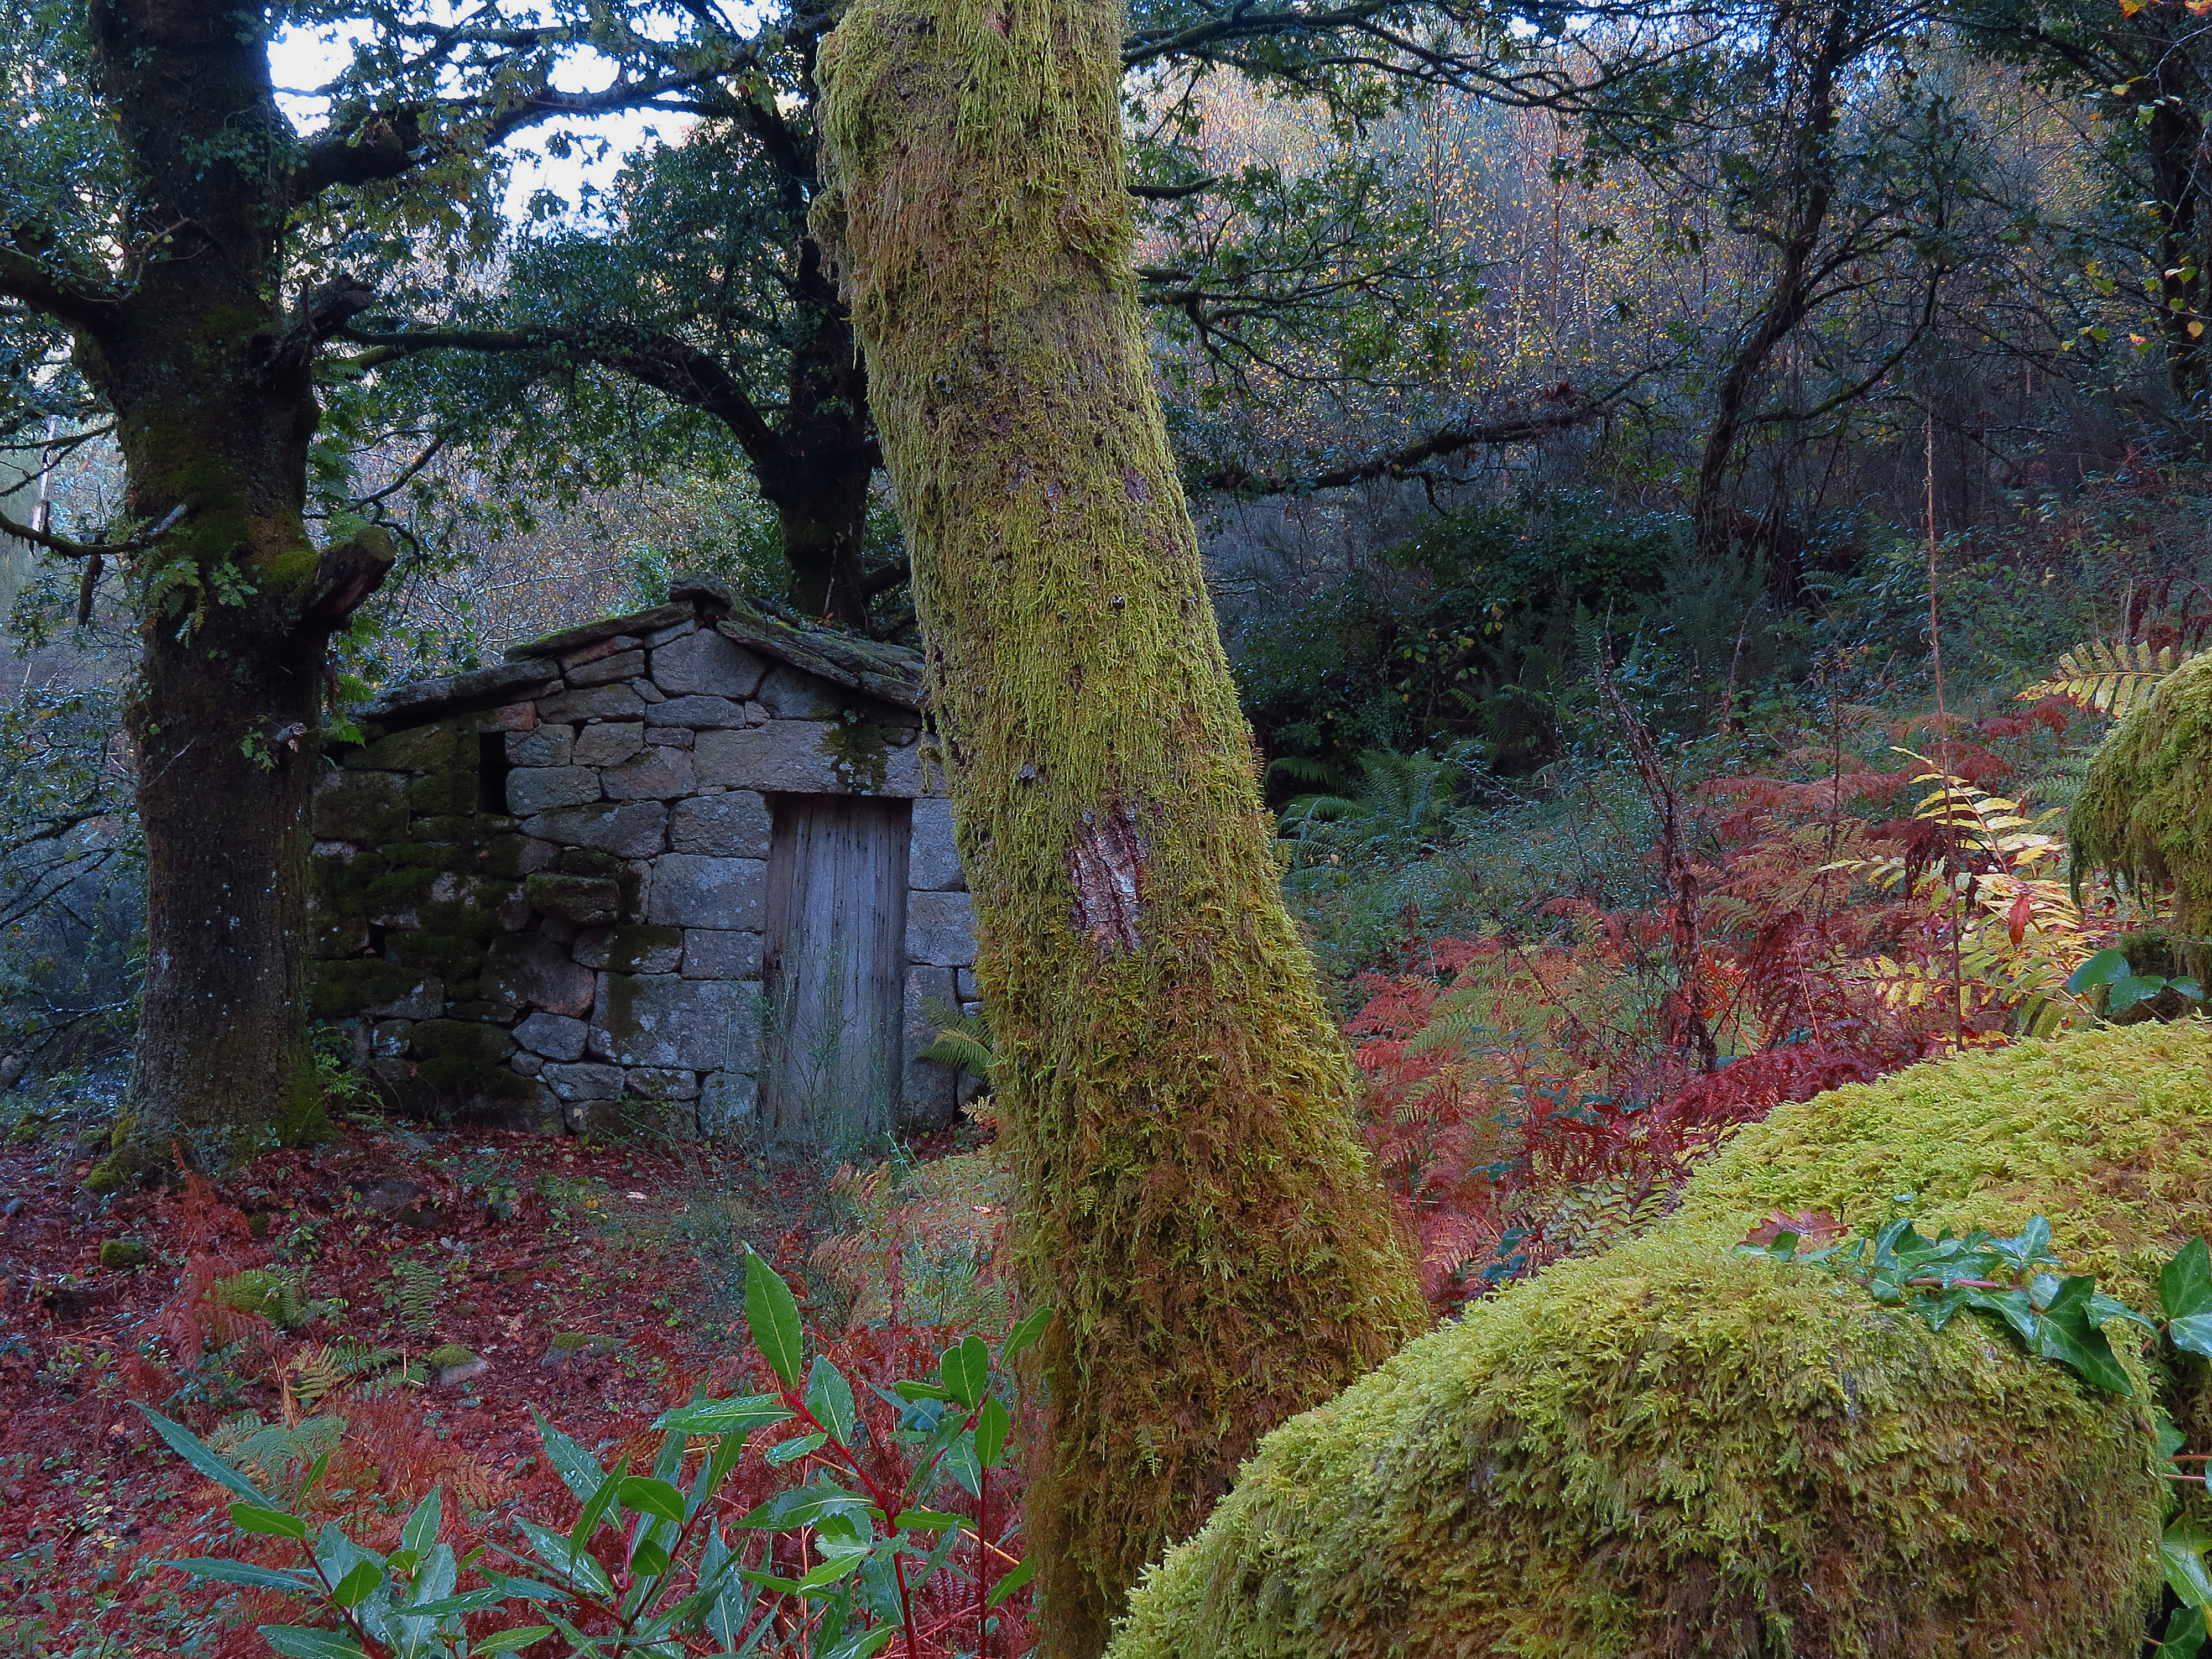
tree, forest, plant, leaf, flower, green, autumn, botany, garden, flora, season, spain, shrub, deciduous, espaa, galicia, pontevedra, woodland, habitat, ecosystem, ggl1, gaby1, alama, rutadaliberdade, robarbeira, canonsx40hs, biome, natural environment, woody plant, temperate coniferous forest